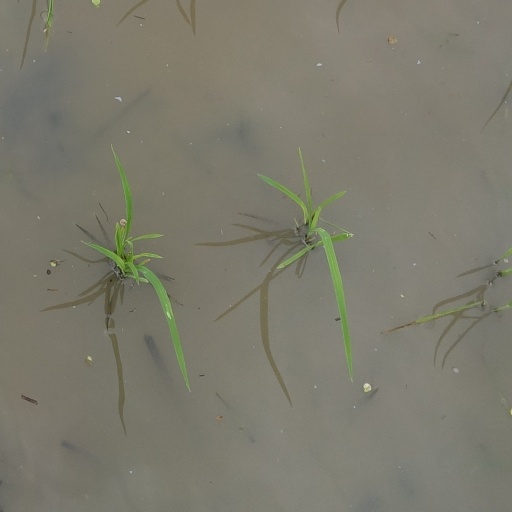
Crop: rice